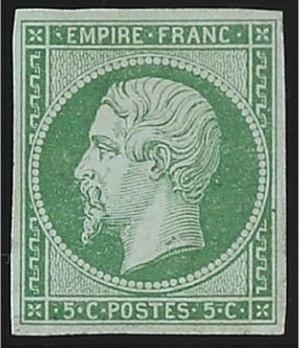
Voir la page de chaque timbre pour une description détaillée.
Cet article recense les timbres de France émis en 1854 par l'administration des Postes.